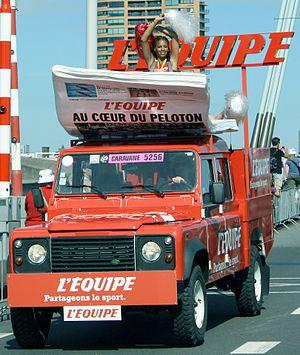
L'histoire du sport en France peut se découper dans le temps en séquences spécifiques relativement homogènes mais de durées très variables. Ses origines remontent pour beaucoup à la période gallo-romaine avant de revêtir des formes particulières au Moyen Âge puis de justifier un discours très construit lors de la Renaissance. Celui-ci ne se cristallise vraiment en France que dans la première partie du XIXᵉ siècle avec le développement de la gymnastique comme activité éducative et hygiénique. Ce n'est qu'à la fin de ce siècle que certains s'efforcent d'y associer la compétition sportive venue timidement d'outre-Manche comme activité de loisir de l'aristocratie. Ces pionniers doivent lutter contre le manque d'intérêt des pouvoirs publics et leurs dissensions internes entre les tenants du modèle anglo-saxon et ceux des jeux traditionnels français.